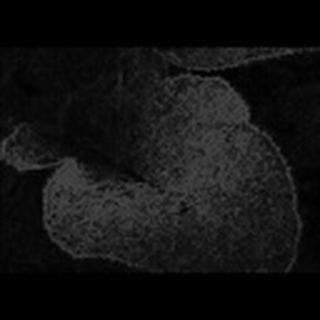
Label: cotton_powdery_mildew